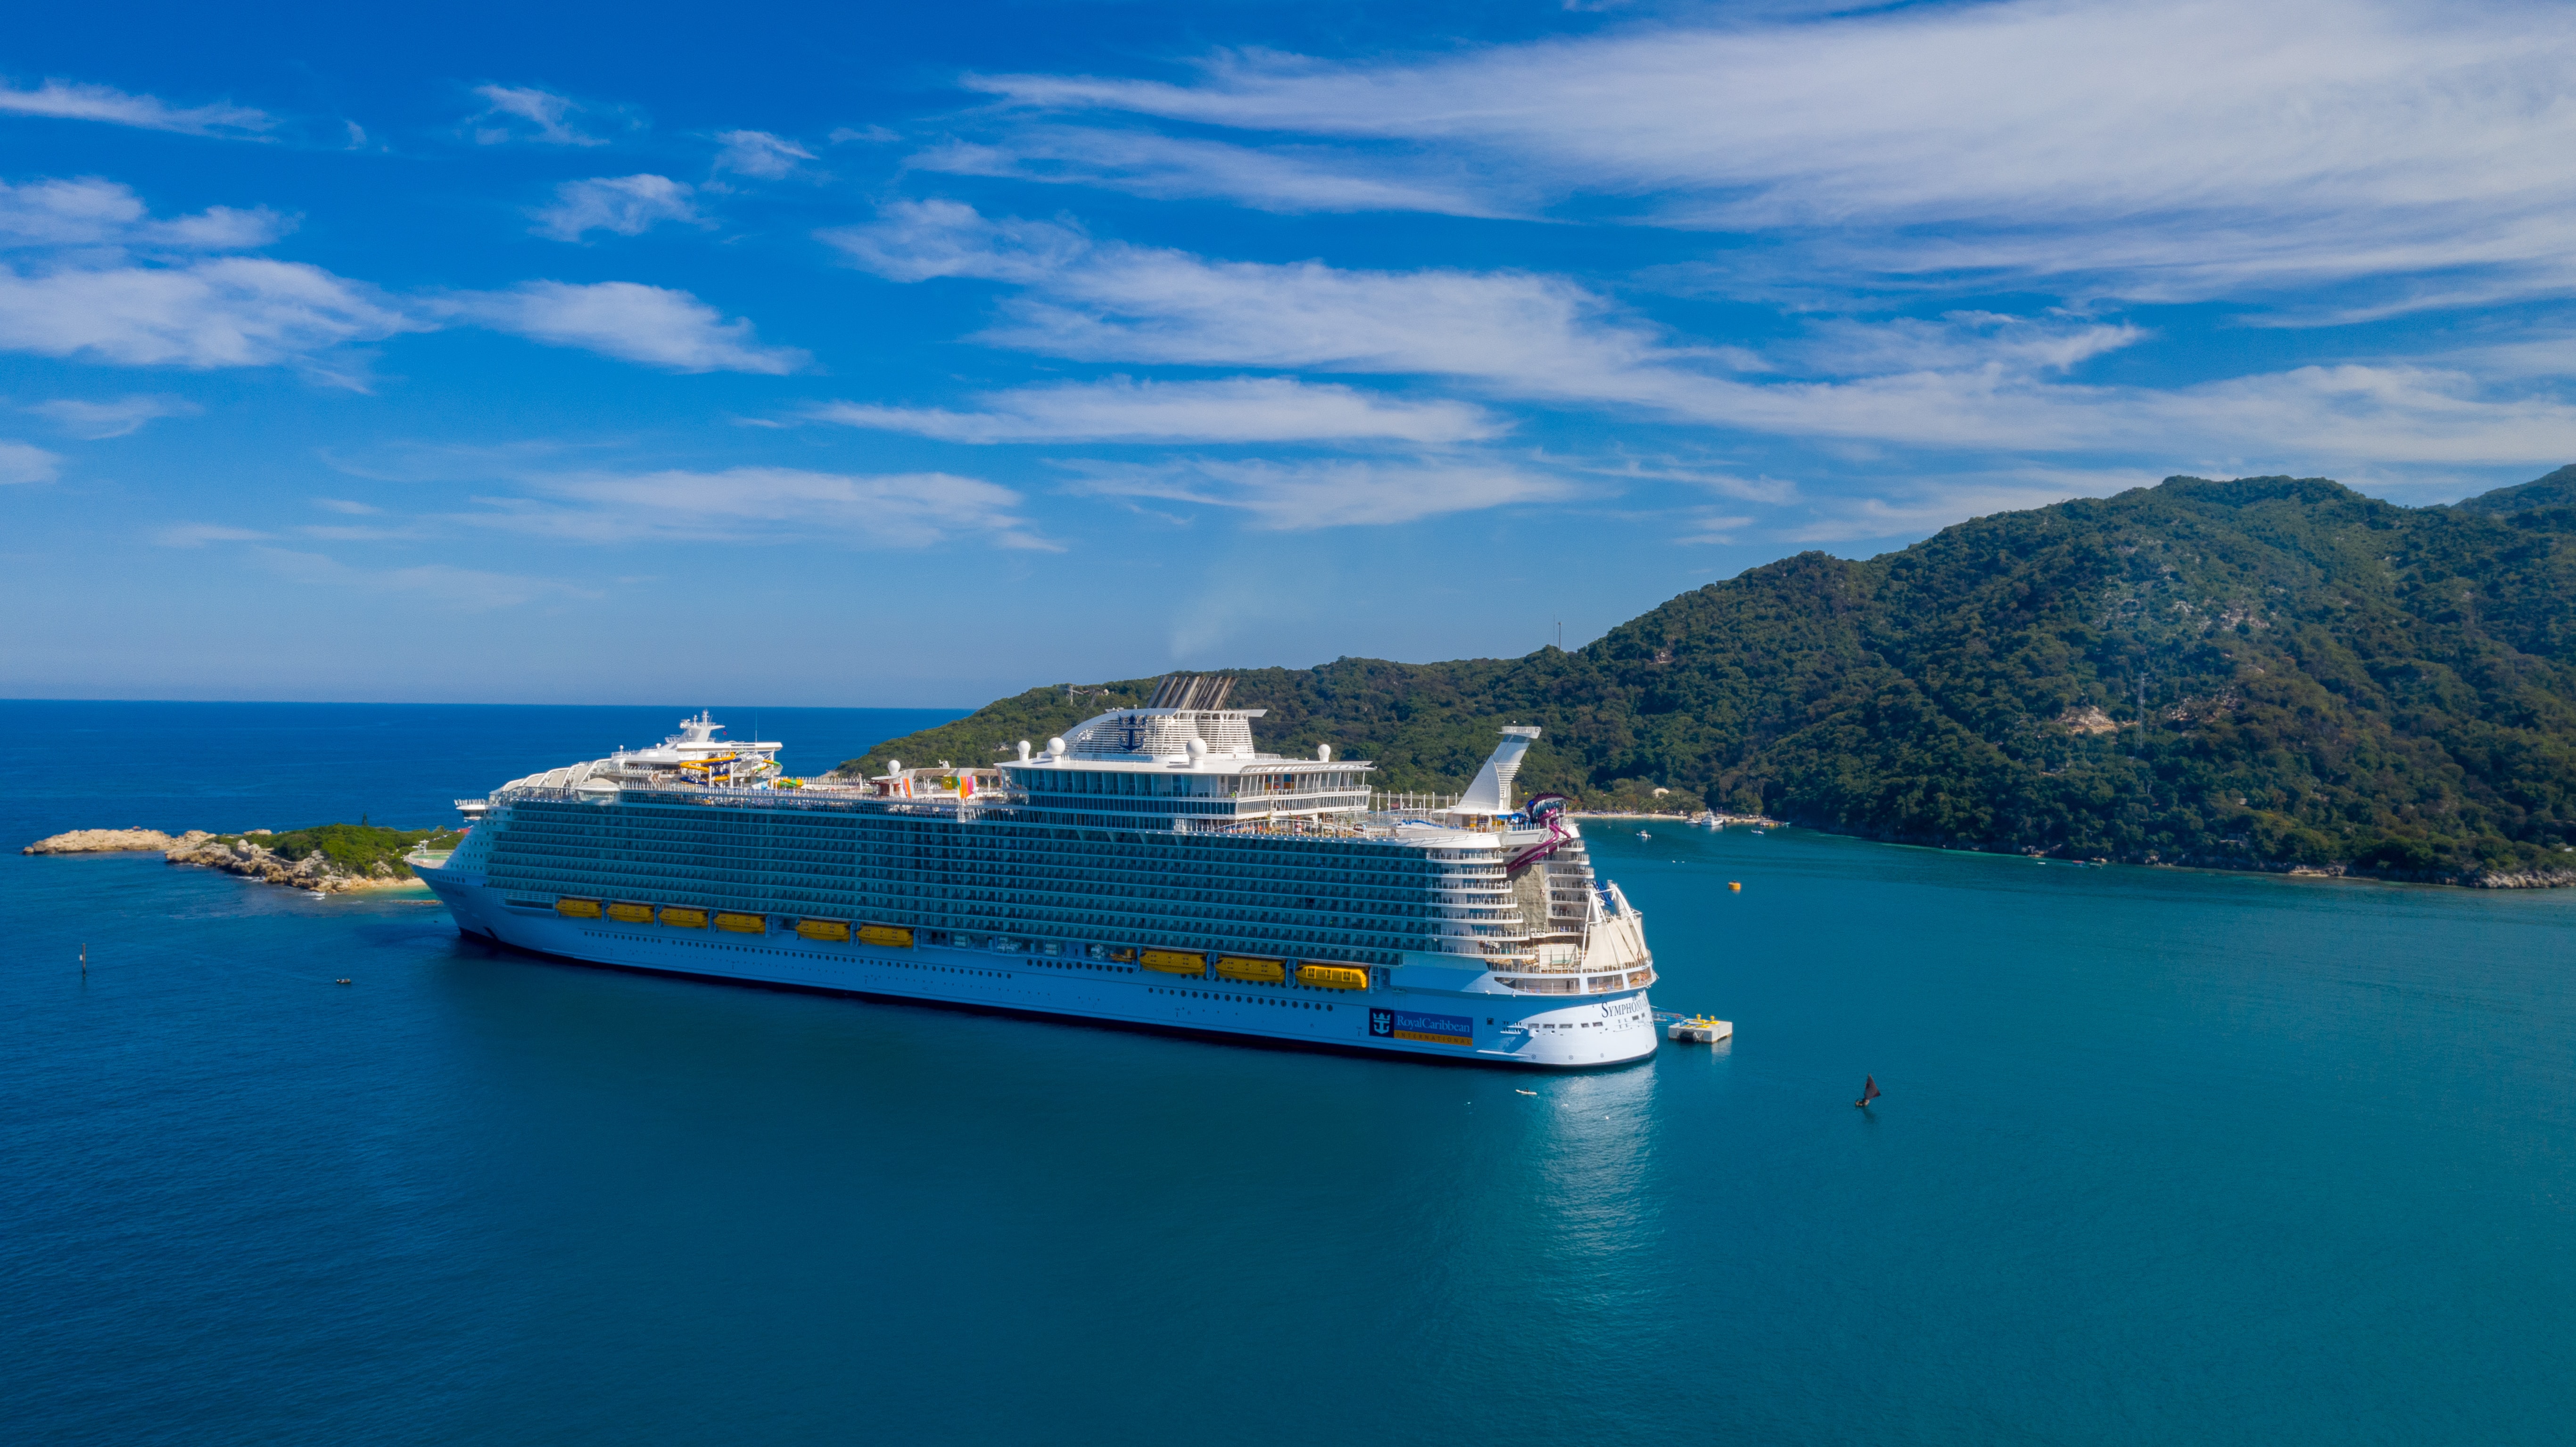
Vehicle type: Ships